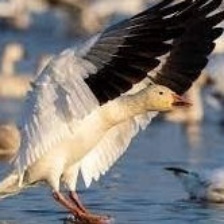
Species: SNOW GOOSE
Scientific name: ANSER CAERULESCENS
ImageNet parent category: goose